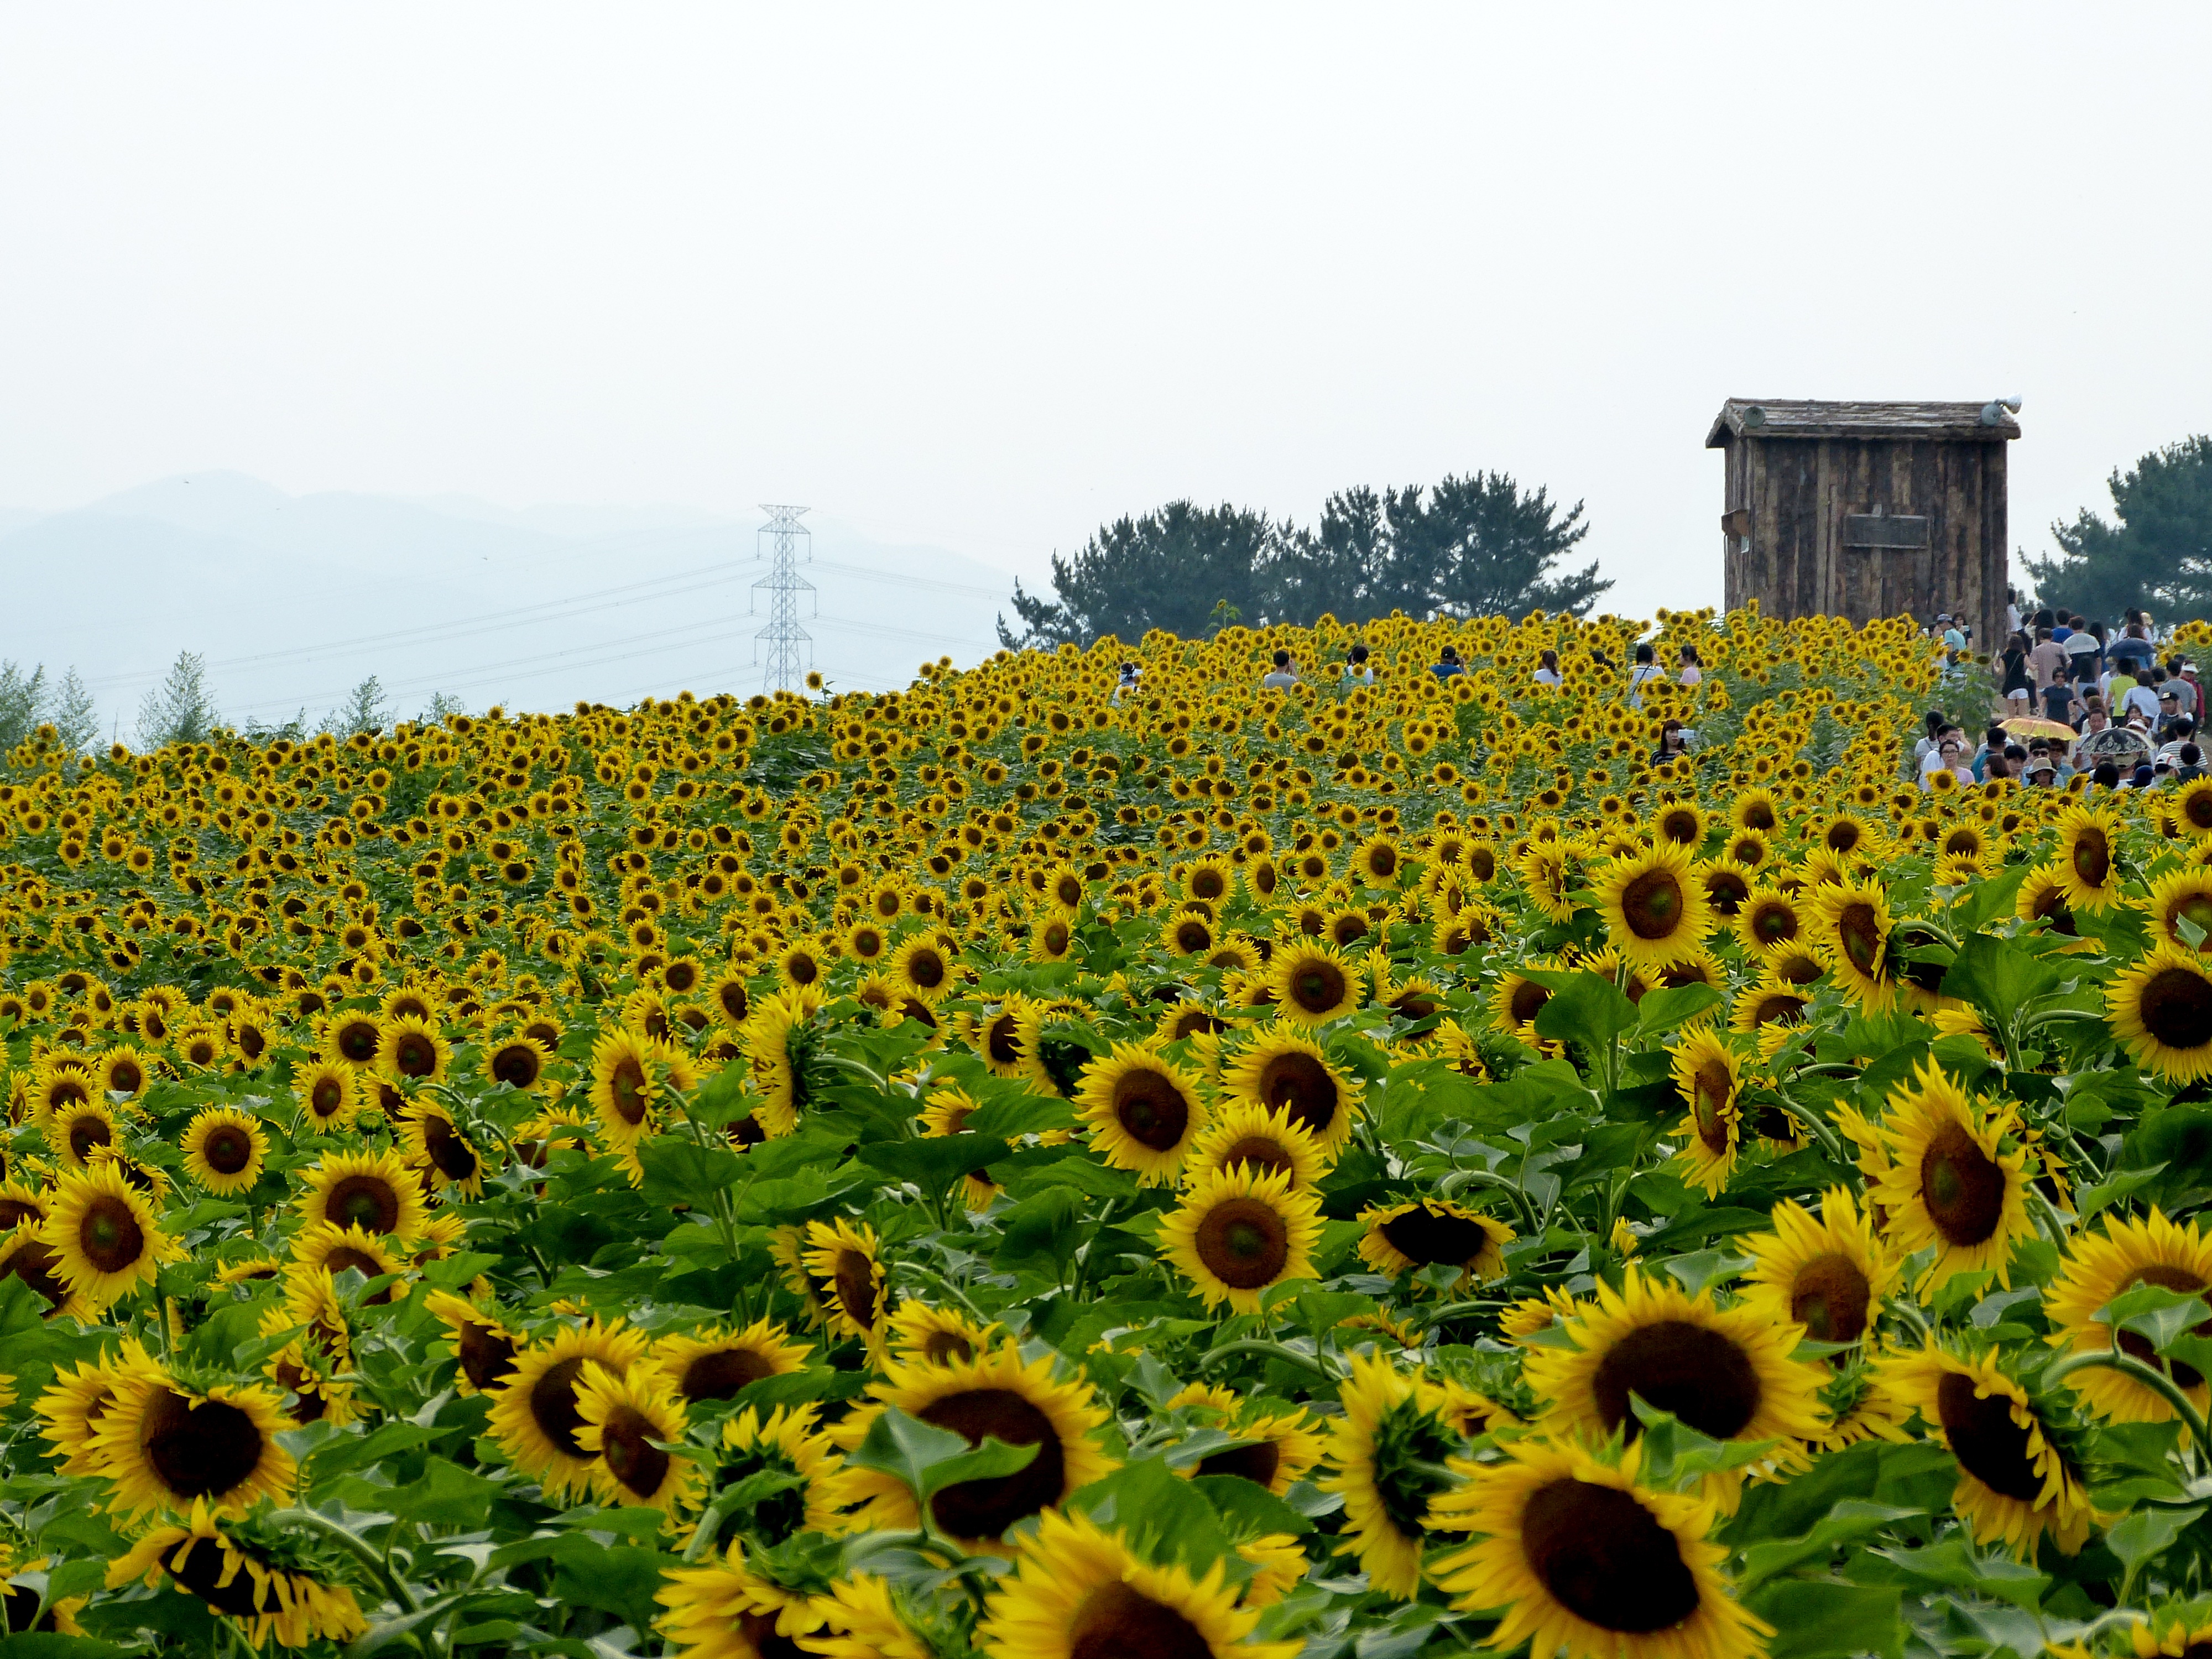
landscape, nature, plant, sky, field, flower, yellow, agriculture, sunflower, flowers, plantation, haman, flowering plant, daisy family, sunflower seed, sunflower festival